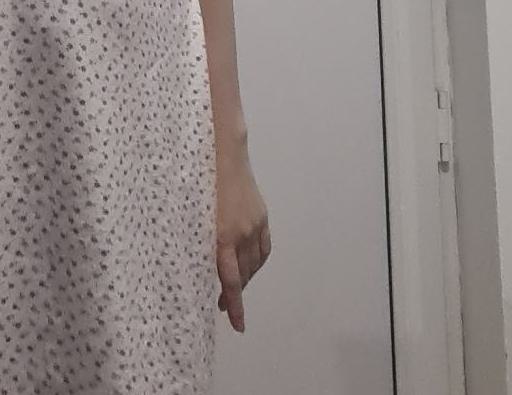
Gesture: no_gesture